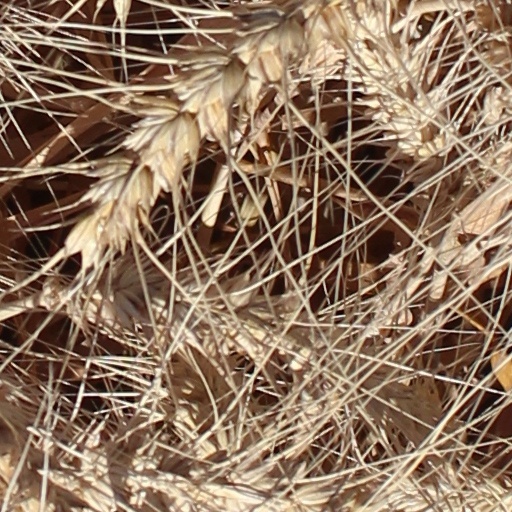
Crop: wheat